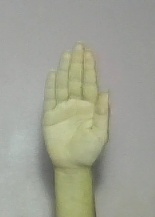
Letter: seen